Green sea turtle

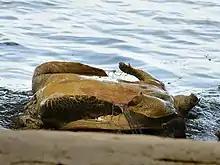
A poached green turtle in Costa Rica

Green sea turtles can reach up to 40 miles per hour when swimming, making them the fastest sea turtle. The green sea turtles exhibit sex differences by their development and appearance. As adult turtles, males are easily distinguishable from the females by having a longer tail (visibly extending past the shell) and longer claws on the front flippers. The hatching time and sex of the turtles are determined by the incubation temperature of the nest. Hatchings occur more quickly in nests that are warmer than nests that are in cooler conditions. Warm nesting sites above 30 degrees Celsius favor the development of females, whereas nesting sites below 30 degrees Celsius produce males. The position of the egg in the nest also affects sex-determination. Eggs in the center tend to hatch as females due to the warmer conditions within the nest.